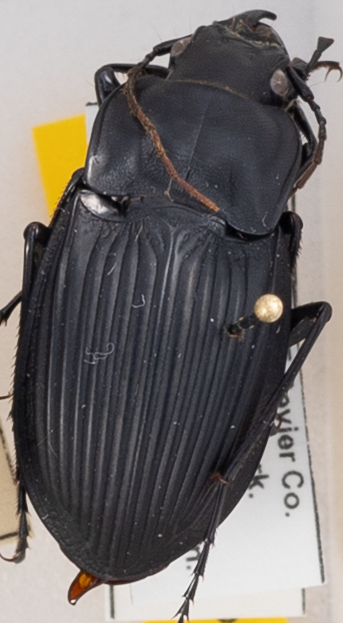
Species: Dicaelus dilatatus sinuatus
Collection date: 2022-05-10
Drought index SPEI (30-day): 0.24
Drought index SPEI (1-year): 0.32
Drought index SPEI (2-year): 0.9